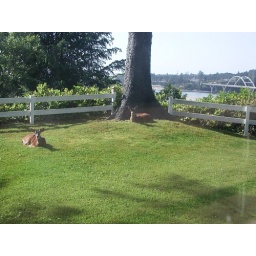
These are the twins, male and female born in 06 without their mother.